The Crossing (Connelly novel)

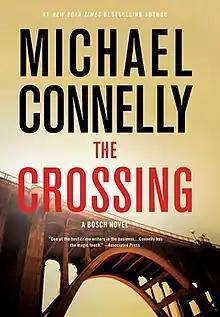
Hardcover

The Crossing is a 2015 crime novel by American author Michael Connelly. It is the eighteenth installment in the series of Los Angeles Police Department detective Harry Bosch.